Deering Estate Barn

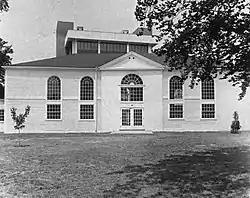
The barn in 1969

The Deering Estate Barn was an architecturally significant building on the campus of the University of Maine at Portland, now the University of Southern Maine (USM), in Portland, Maine. Built about 1805 (along with a mansion) to a design by Alexander Parris, it was remodeled to plans by John Howard Stevens when the estate was taken over by Portland Junior College in 1947. It was listed on the National Register of Historic Places in August 1969, and demolished that same month over the protests of the university community.